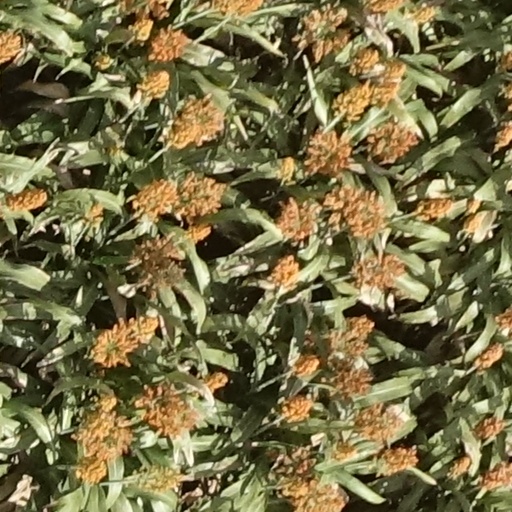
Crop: sorghum